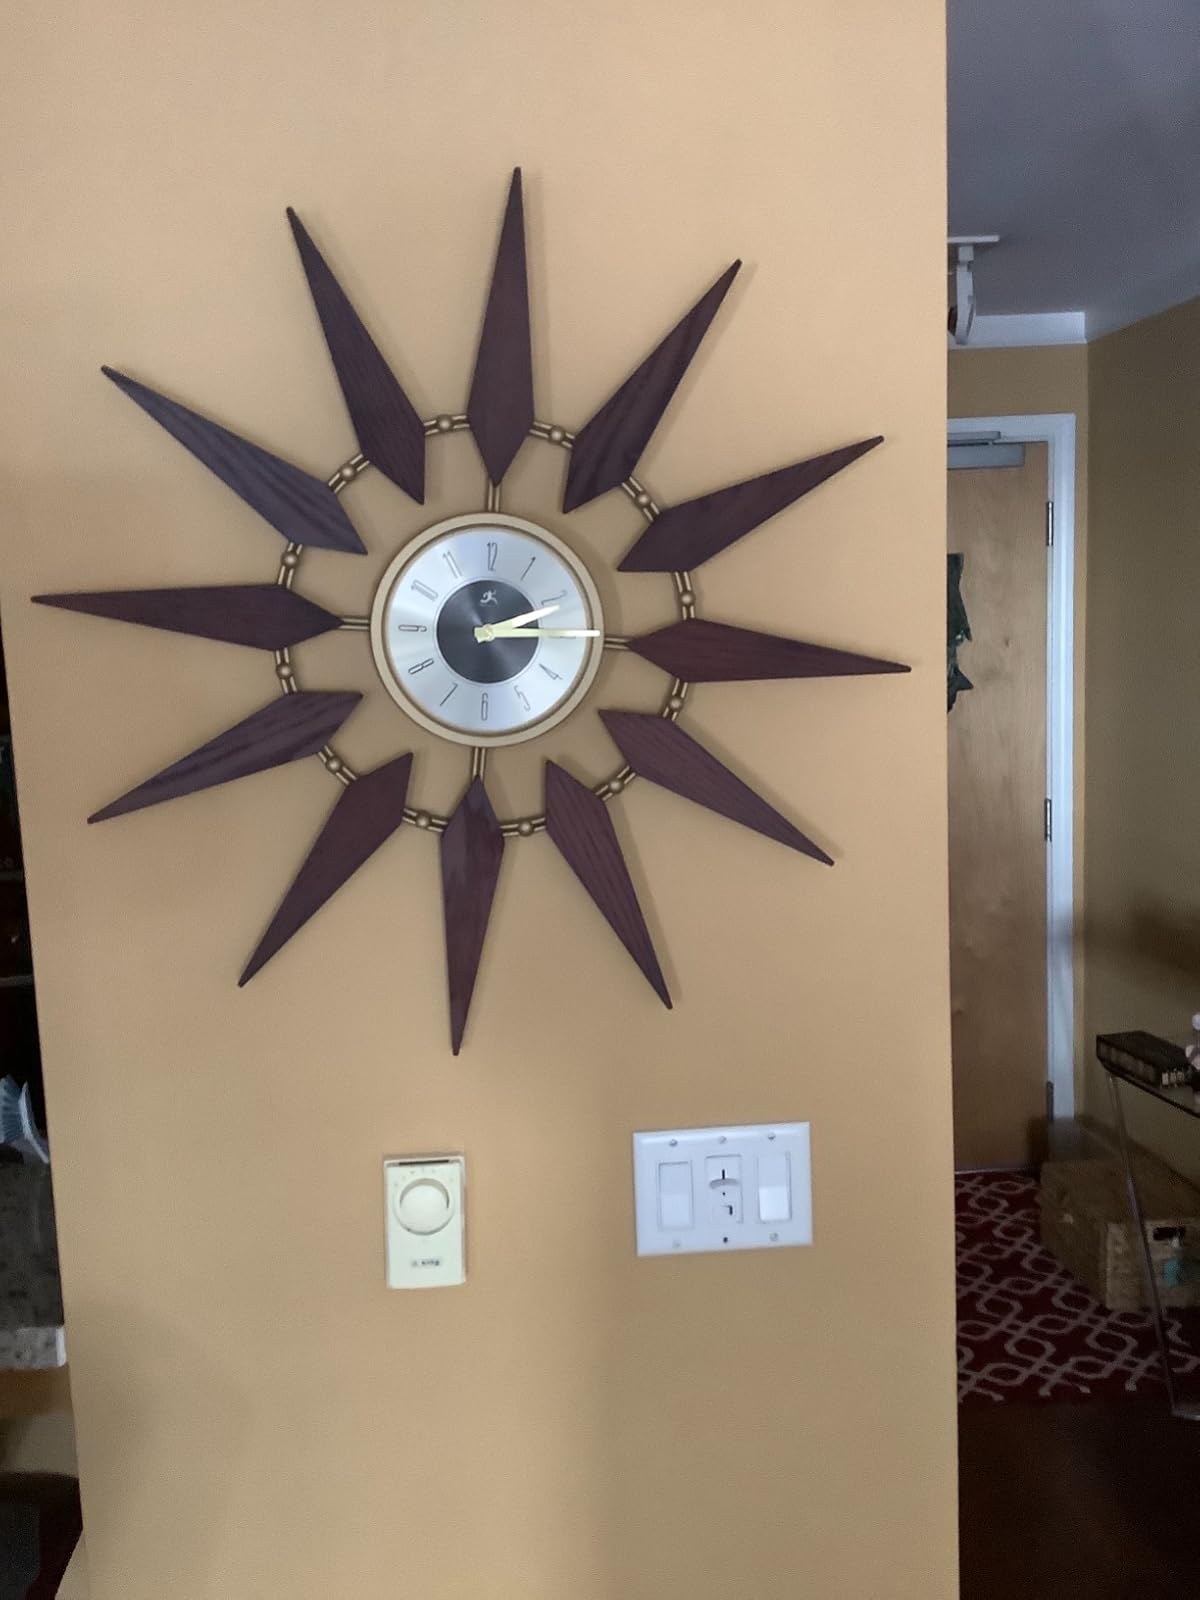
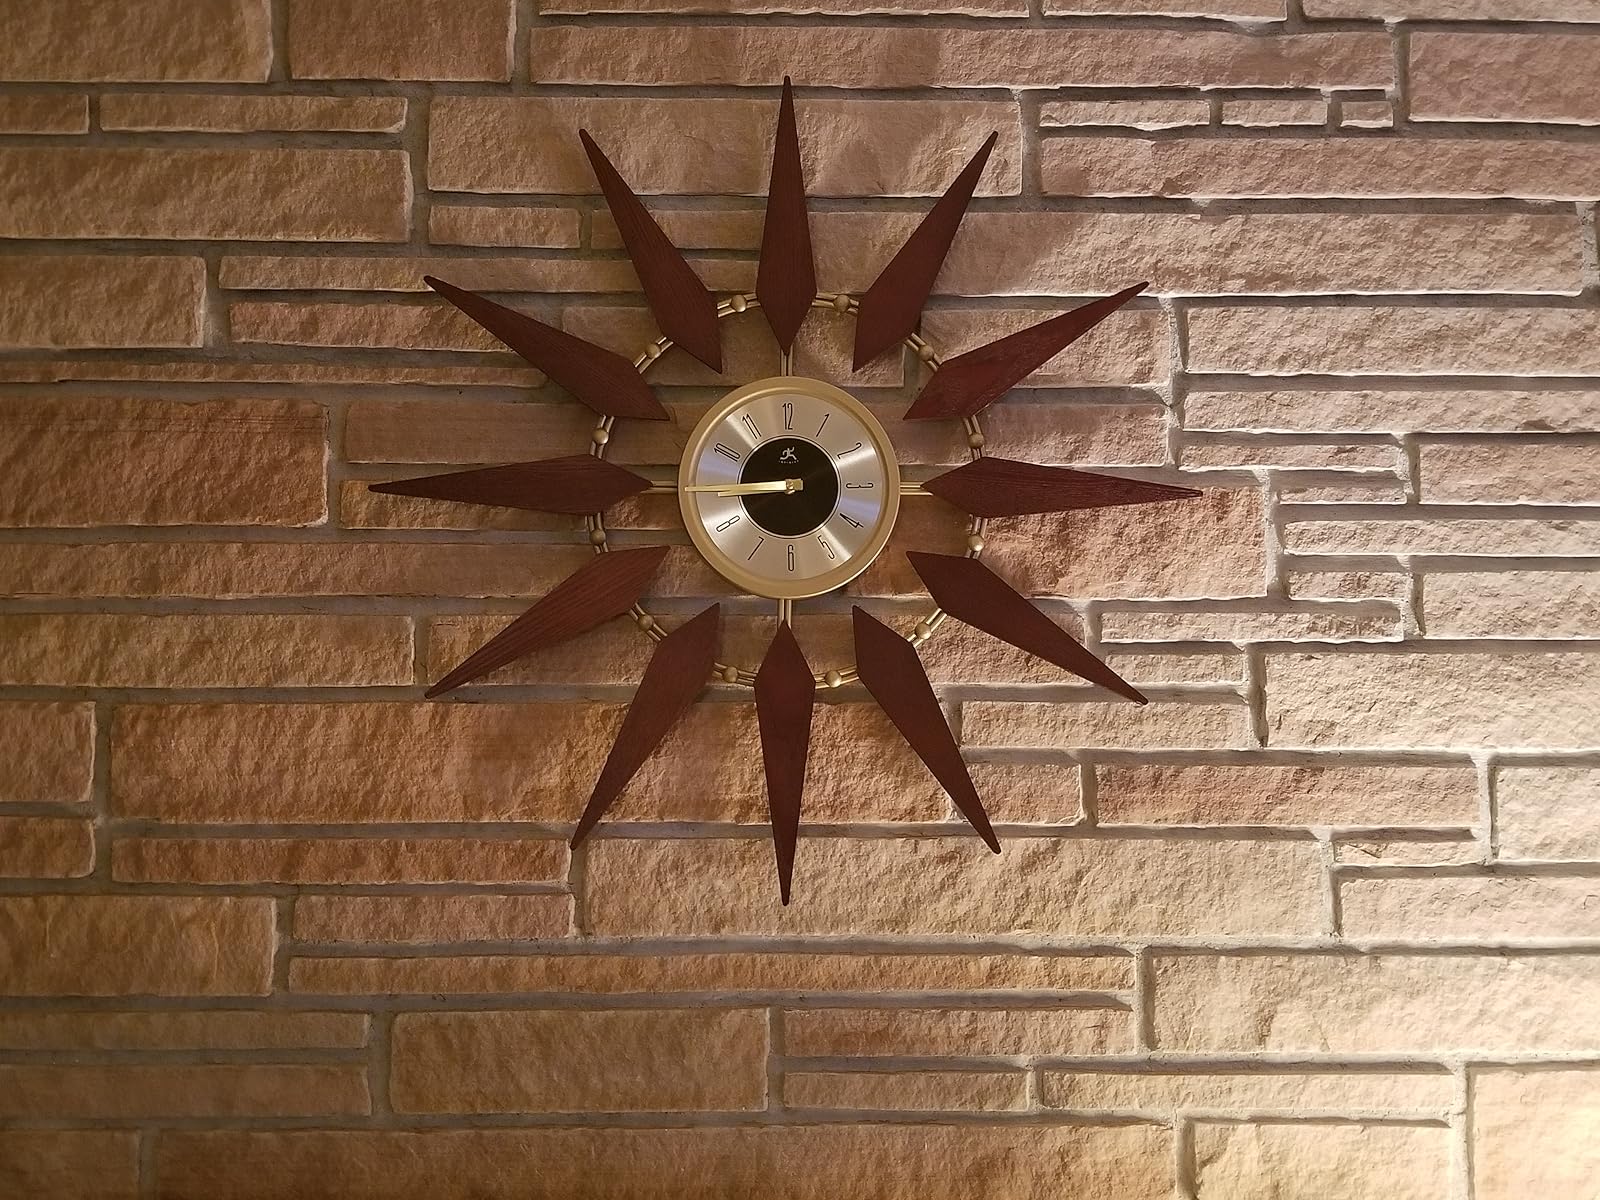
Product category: clock
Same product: yes